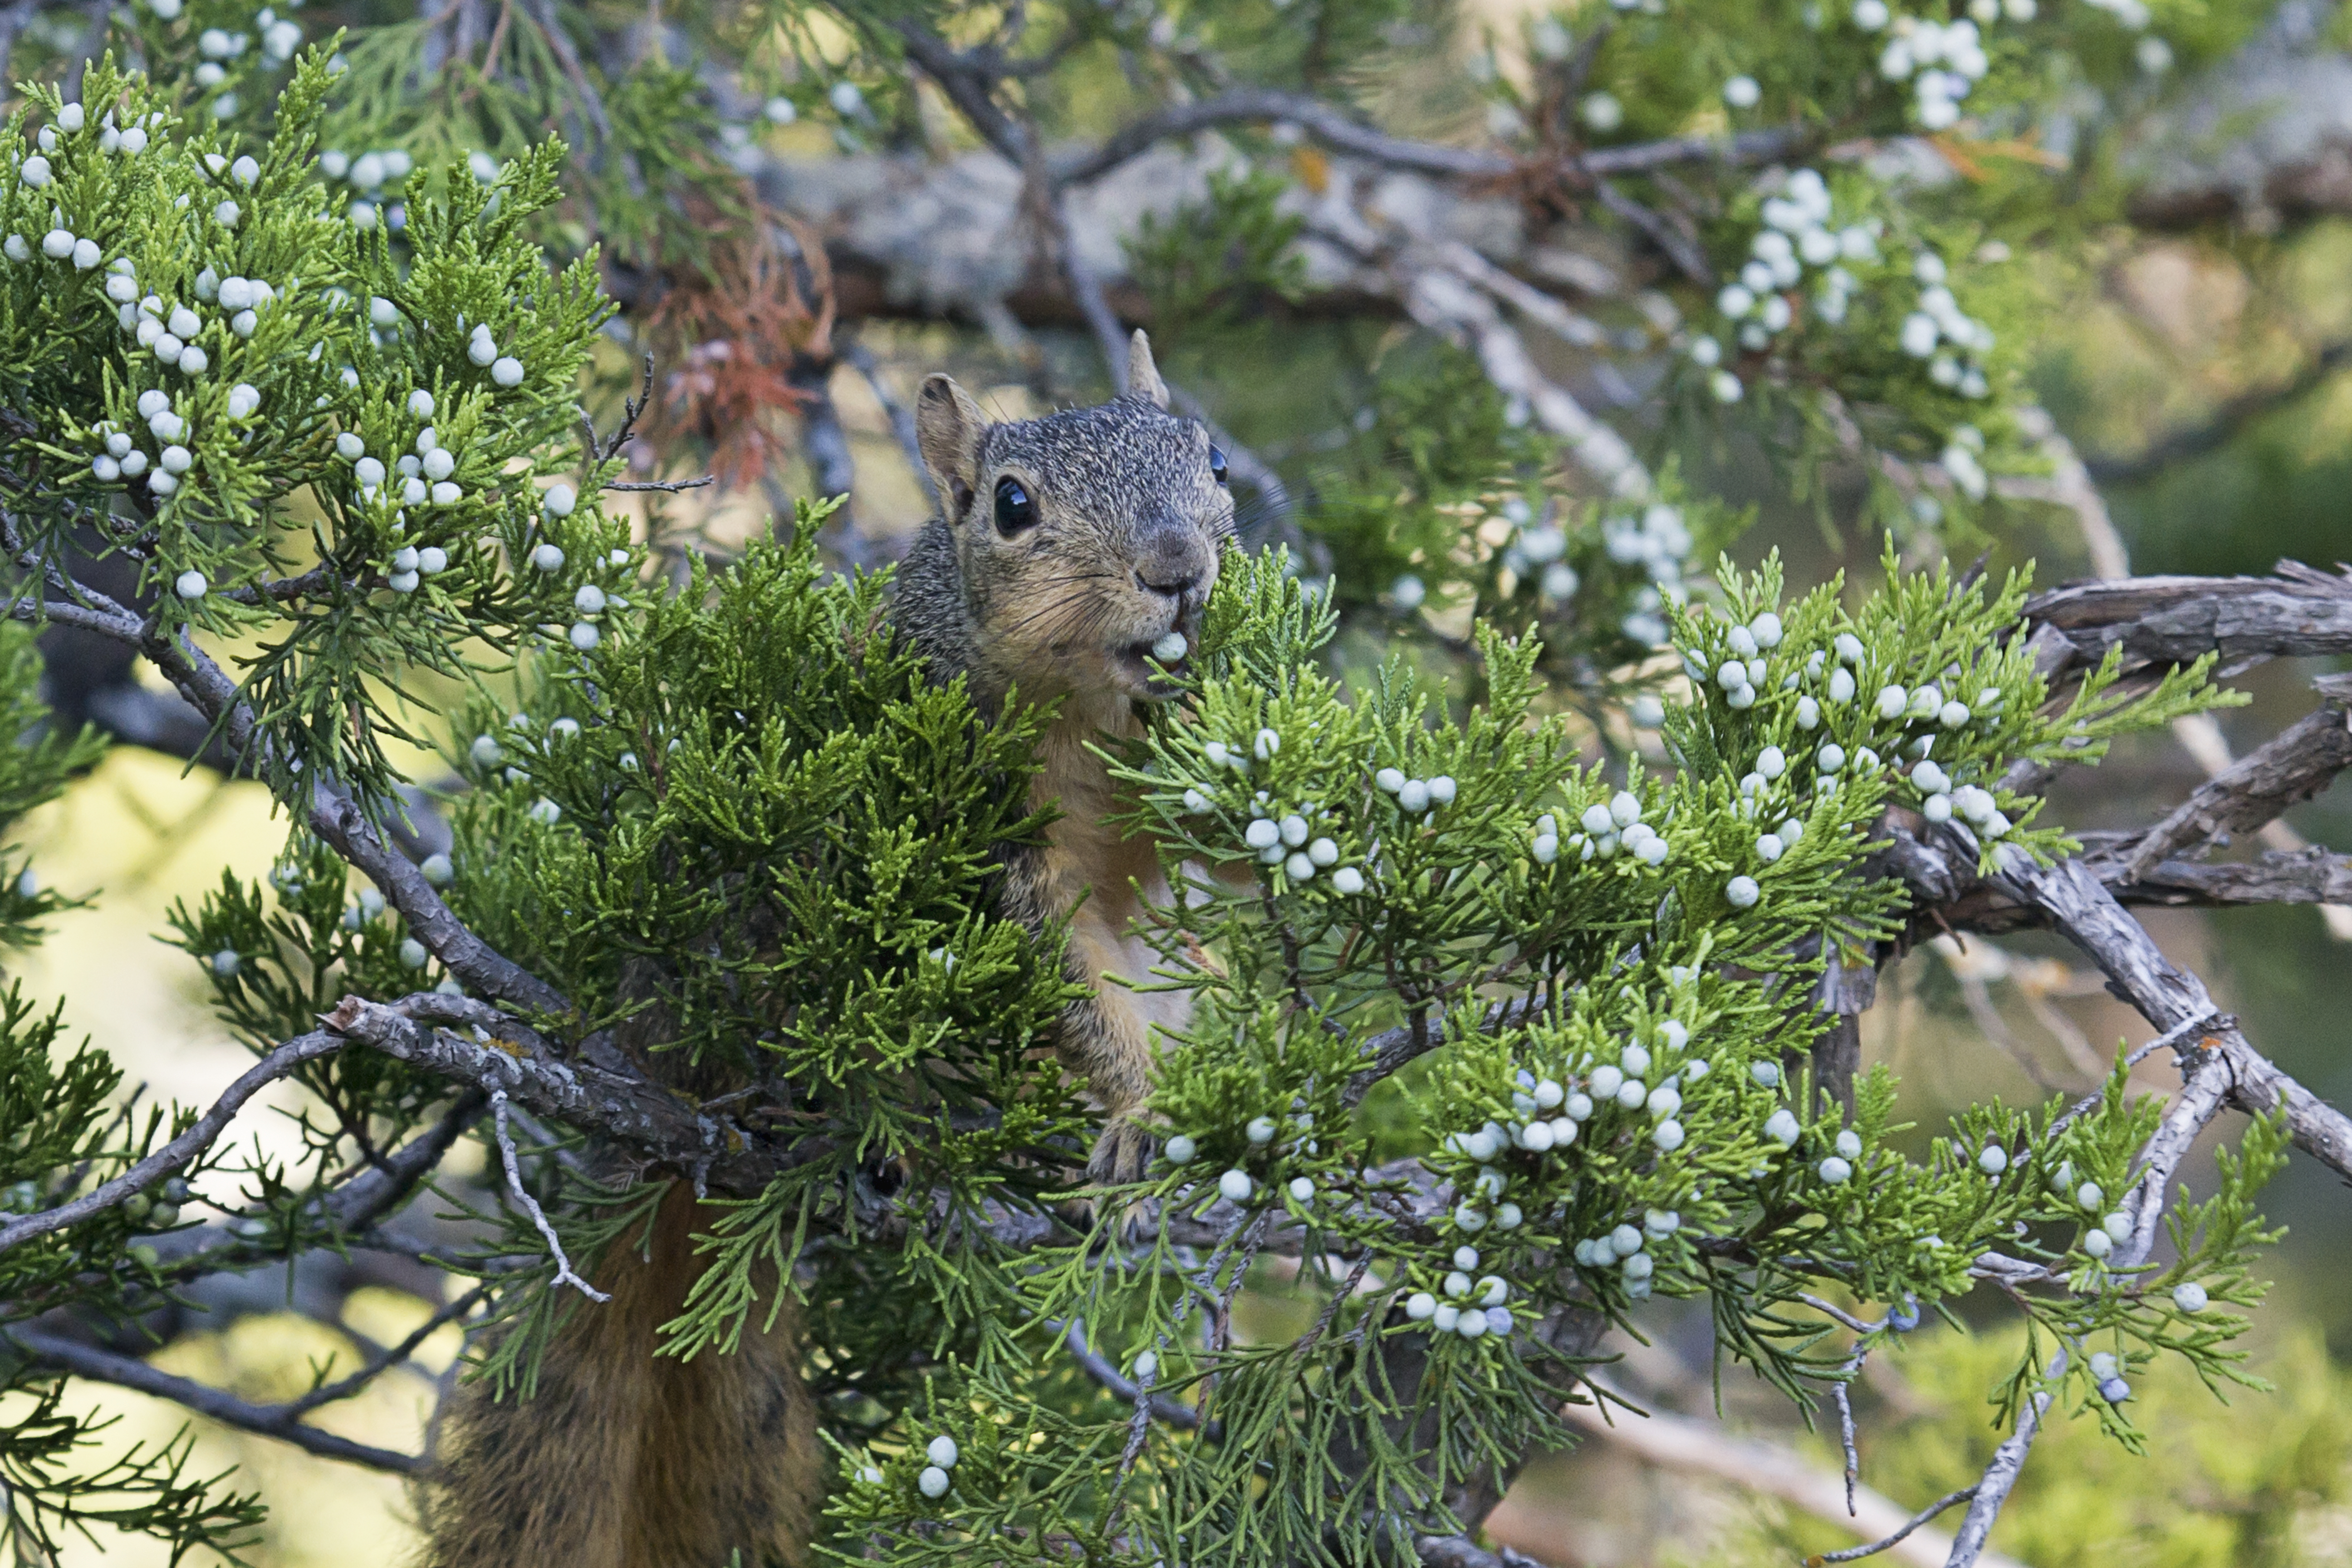
tree, branch, flower, wildlife, zoo, jungle, squirrel, garden, flora, fauna, oklahoma, larrysmith, wichitamountains, foxsquirrel